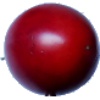
Label: Tamarillo 1